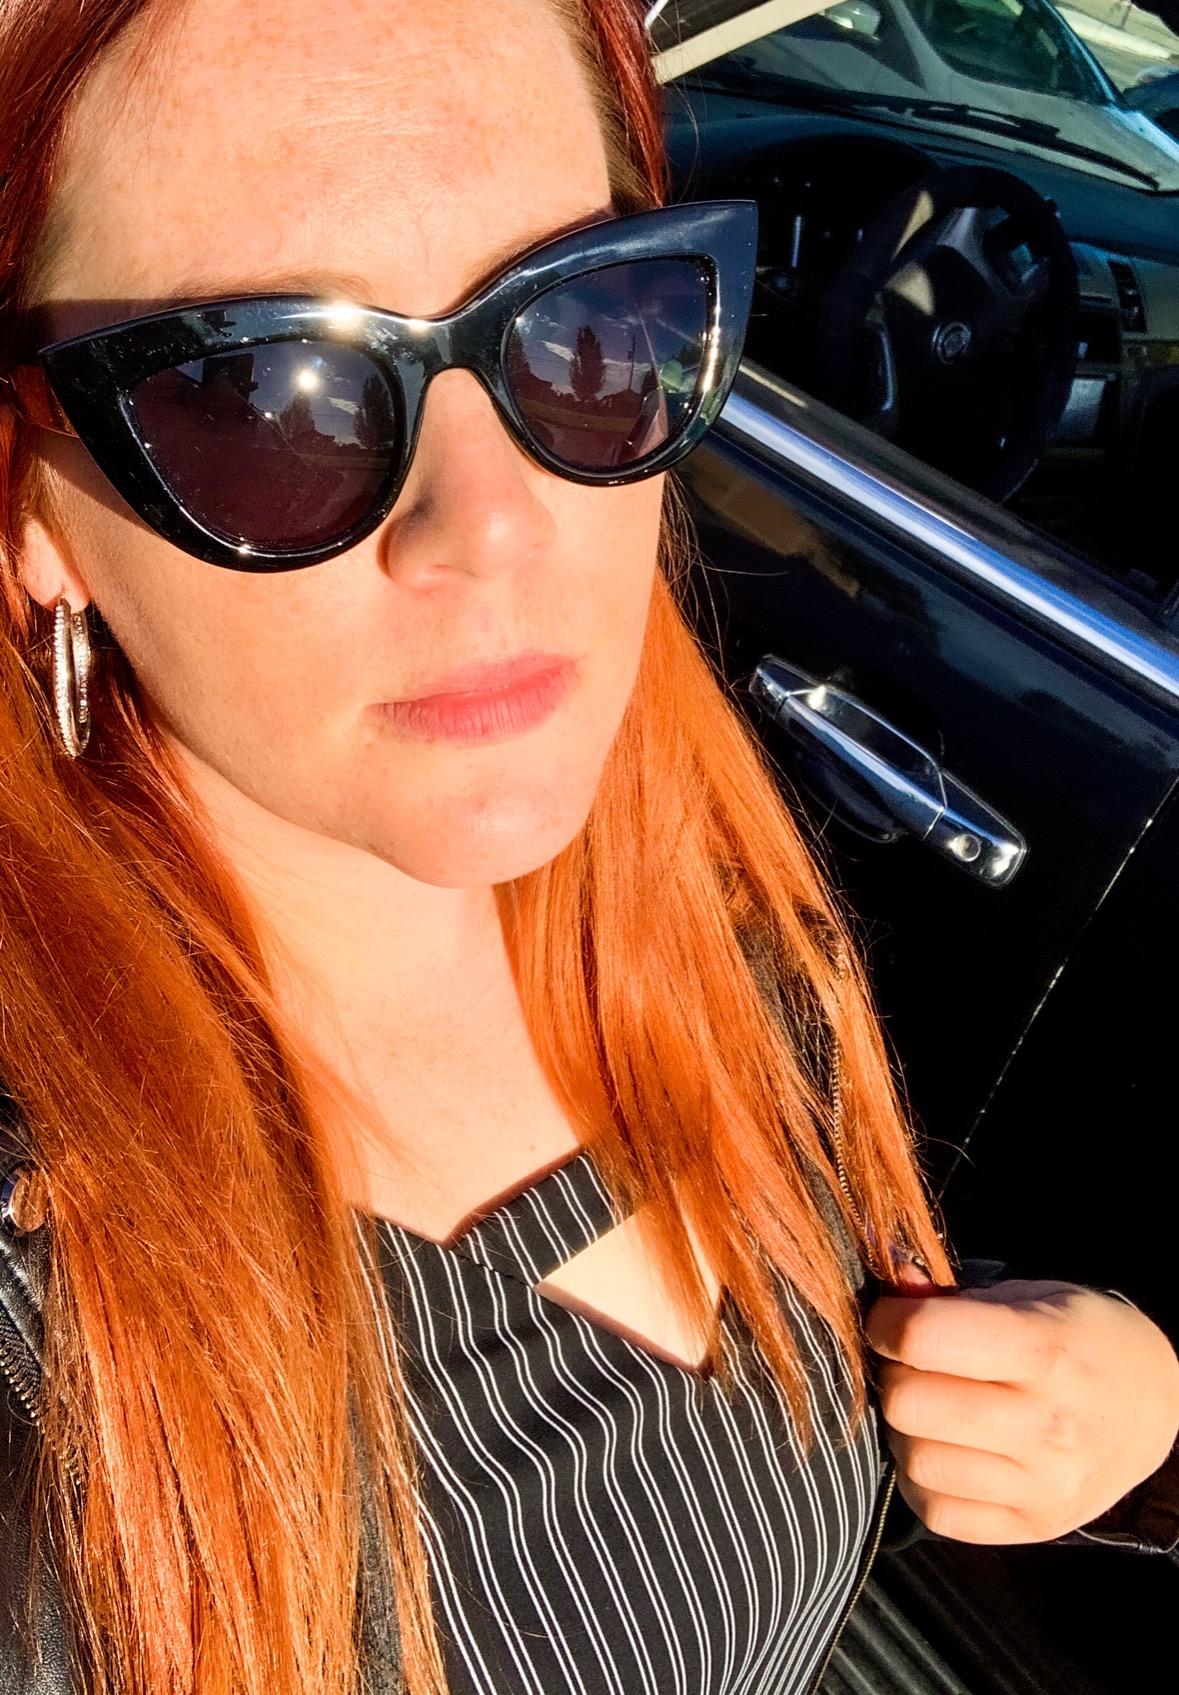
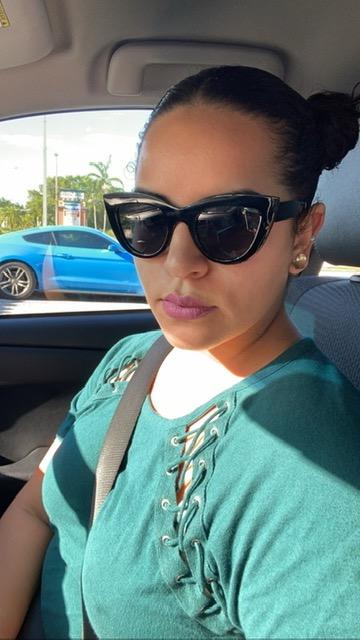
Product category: accessories_sunglasses
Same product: yes